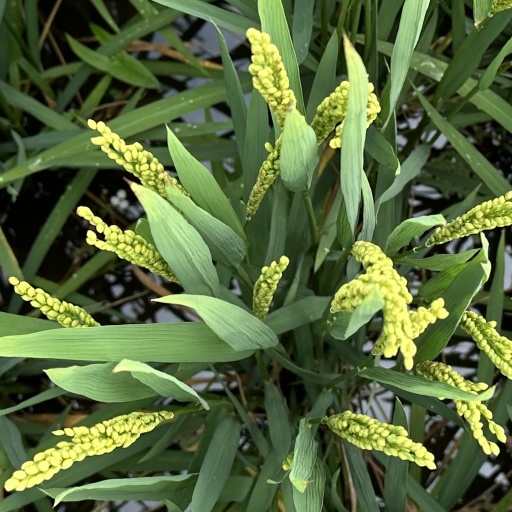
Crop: rice